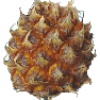
Label: pineapple_mini